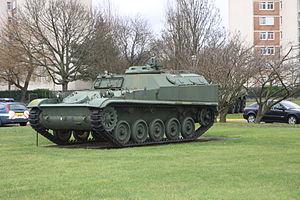
AMX-13 VTT de la gendarmerie mobile à Satory-2
Le 42ᵉ régiment d'infanterie est un régiment d'infanterie de l'Armée de terre française créé sous la Révolution à partir du régiment de Limousin, un régiment français d'Ancien Régime
L'AMX-13 VCI est une des multiples variantes du char léger français AMX-13. Il fut utilisé par l'armée française avant d'être remplacé par l'AMX-10 P à partir de 1973, lui-même remplacé par le VBCI à partir de 2008.
Le Groupement blindé de gendarmerie mobile, est implanté à Versailles-Satory. Depuis le 1ᵉʳ janvier 2020, il est commandé par un général de brigade.
La Gendarmerie mobile est une subdivision d'arme de la Gendarmerie nationale française spécialisée dans le maintien ou le rétablissement de l'ordre. Dans ses missions quotidiennes, elle participe à la sécurité publique générale aux côtés de la gendarmerie départementale.